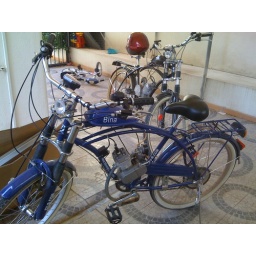
The black one bears the Apple Stickers just to be easier to tell them appart in the nigh...